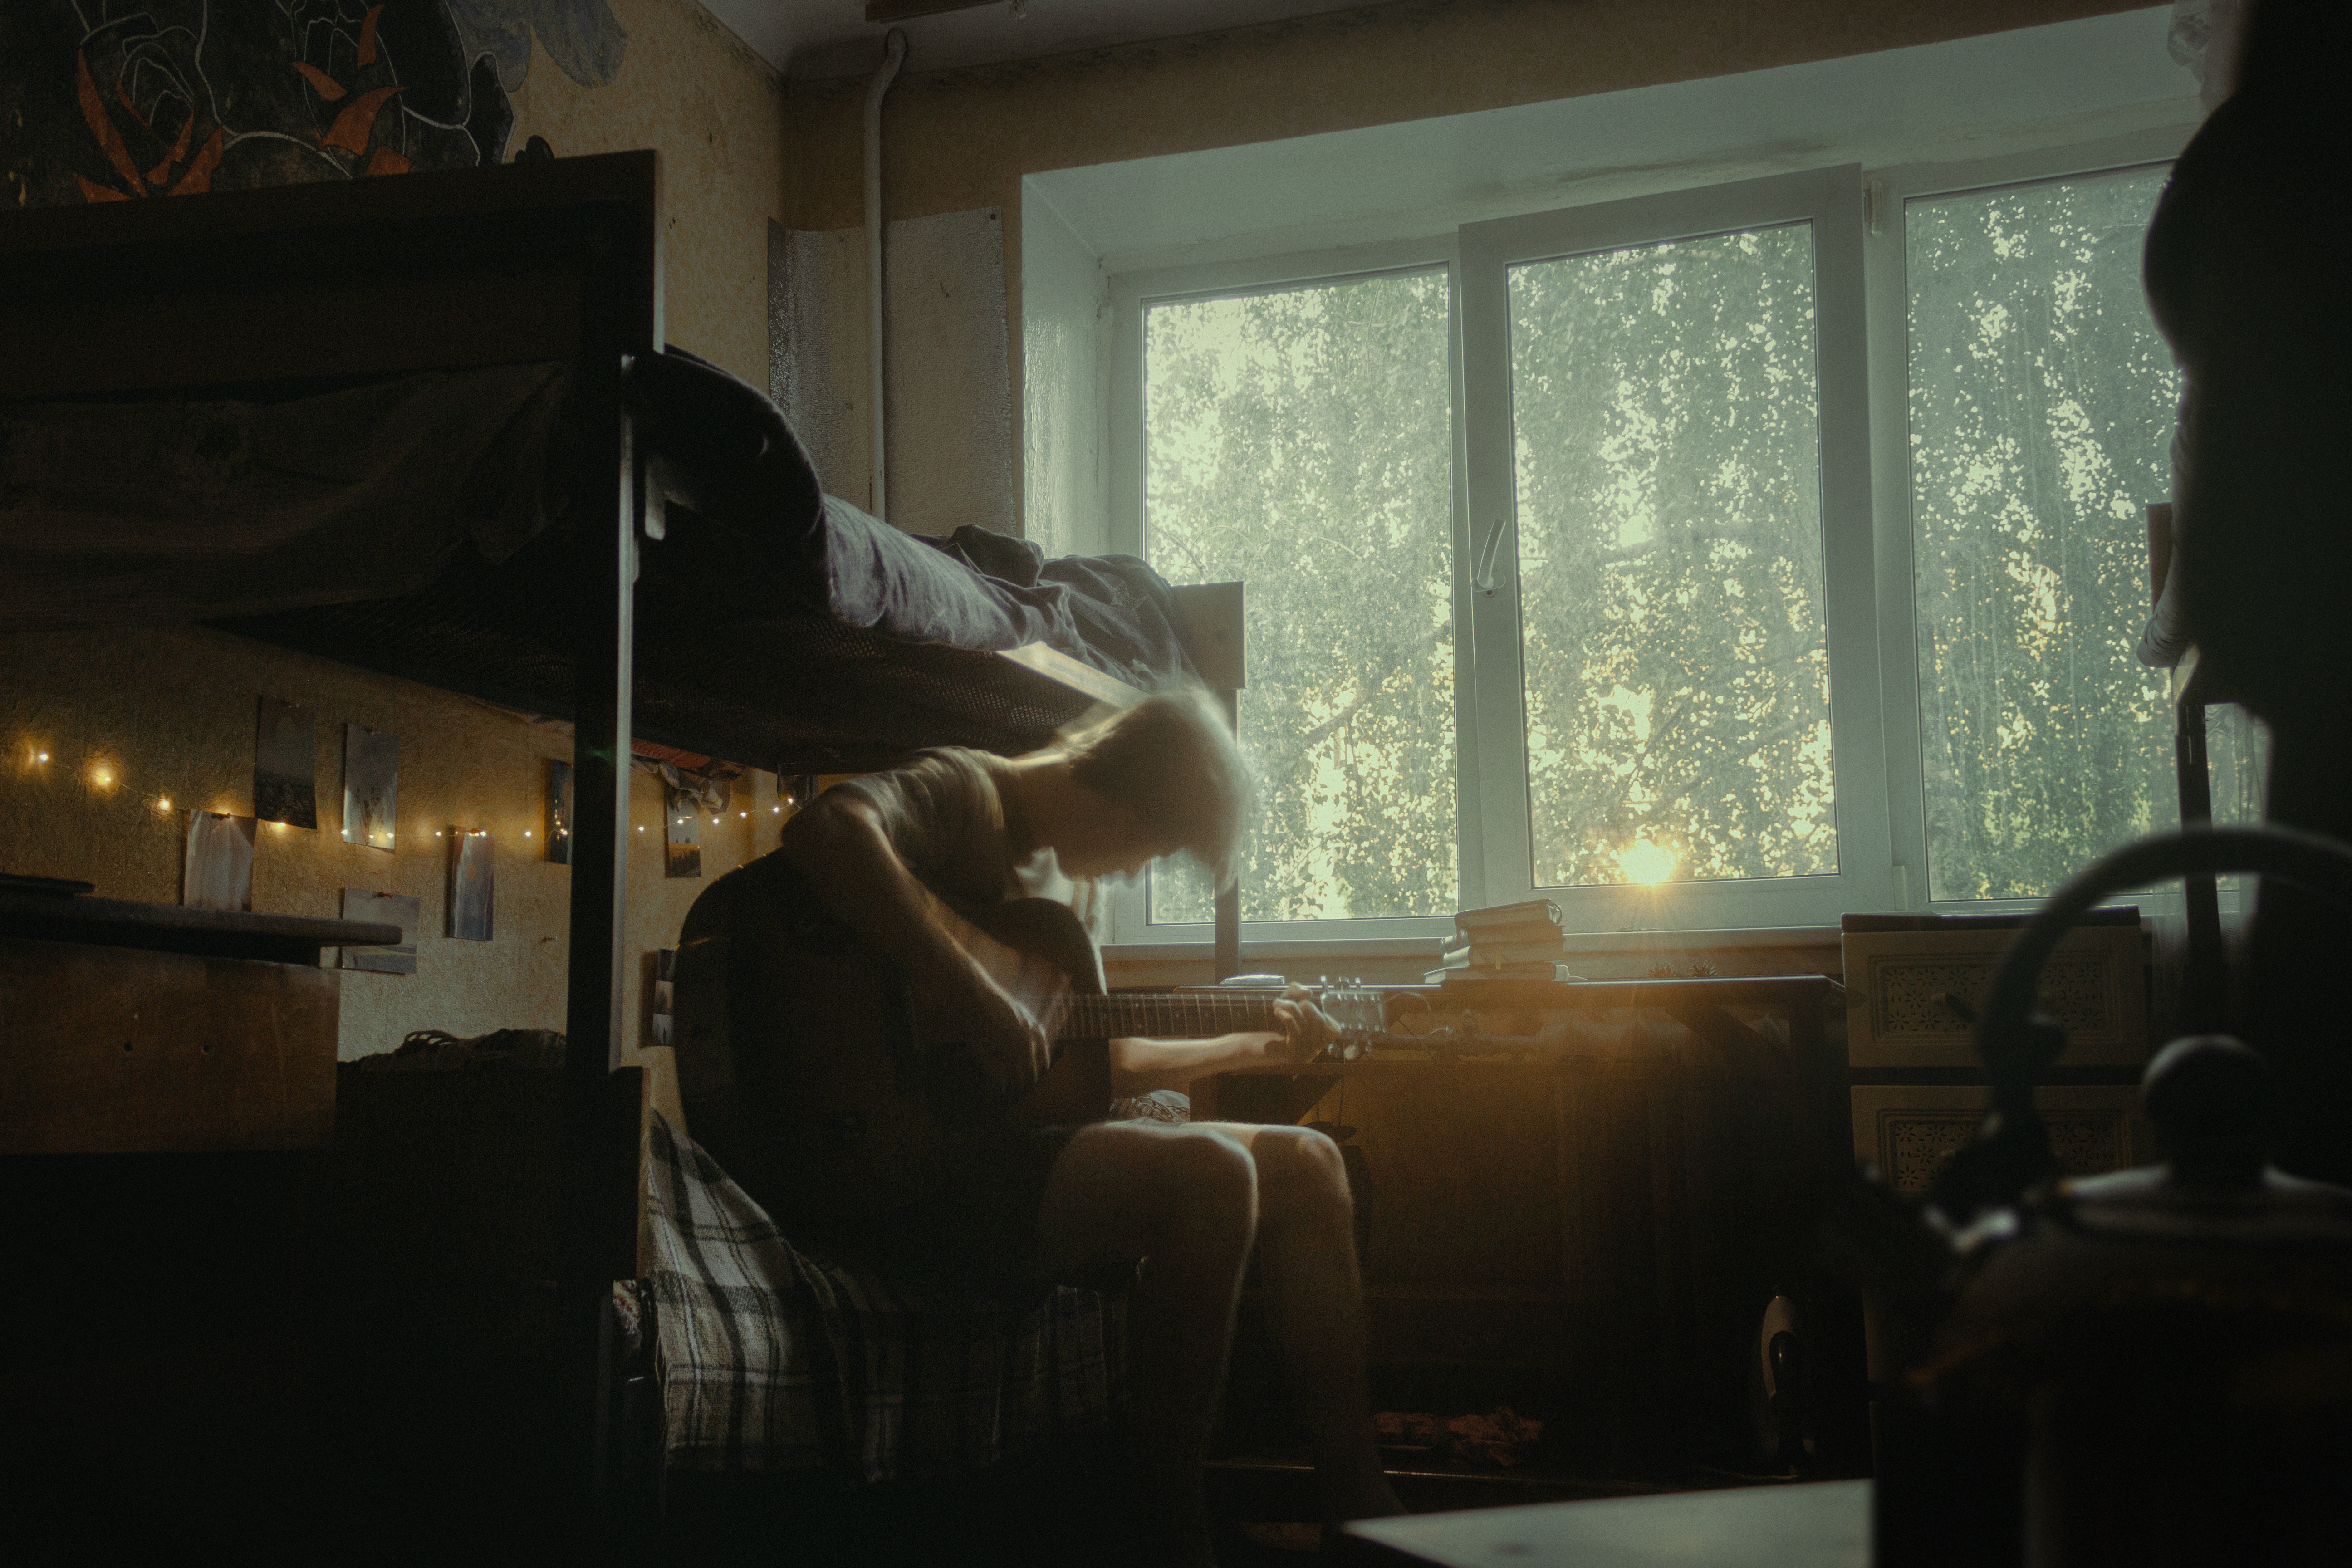
guitar, home, light, natural light, people, playing guitar